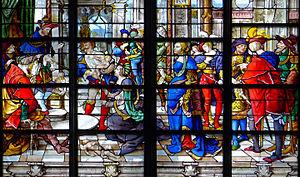
Église Saint-Gervais-Saint-Protais (vitrail ""jugement de Salomon"", détail) - Paris IV"
L'église Saint-Gervais-Saint-Protais de Paris, généralement connue sous le nom d'église Saint-Gervais, est située sur la place Saint-Gervais, dans le quartier Saint-Gervais, auxquels elle donne leurs noms, dans le 4ᵉ arrondissement, à l'est de l'Hôtel de Ville.
Jean Chastellain est un maître-verrier de la Renaissance française.
Le jugement de Salomon est une décision ou proposition de conclusion s'inspirant d'une histoire de la Bible hébraïque, laquelle met en scène le roi d'Israël, Salomon, statuant d'une manière déroutante sur le litige de deux femmes revendiquant chacune la maternité d'un enfant. Il peut signifier soit que, face à l'impossibilité d'établir la vérité dans un litige, on partage les torts entre deux parties, soit que l'on met ces mêmes parties dans une situation qui oblige l'une d'elles au moins à changer sa stratégie.